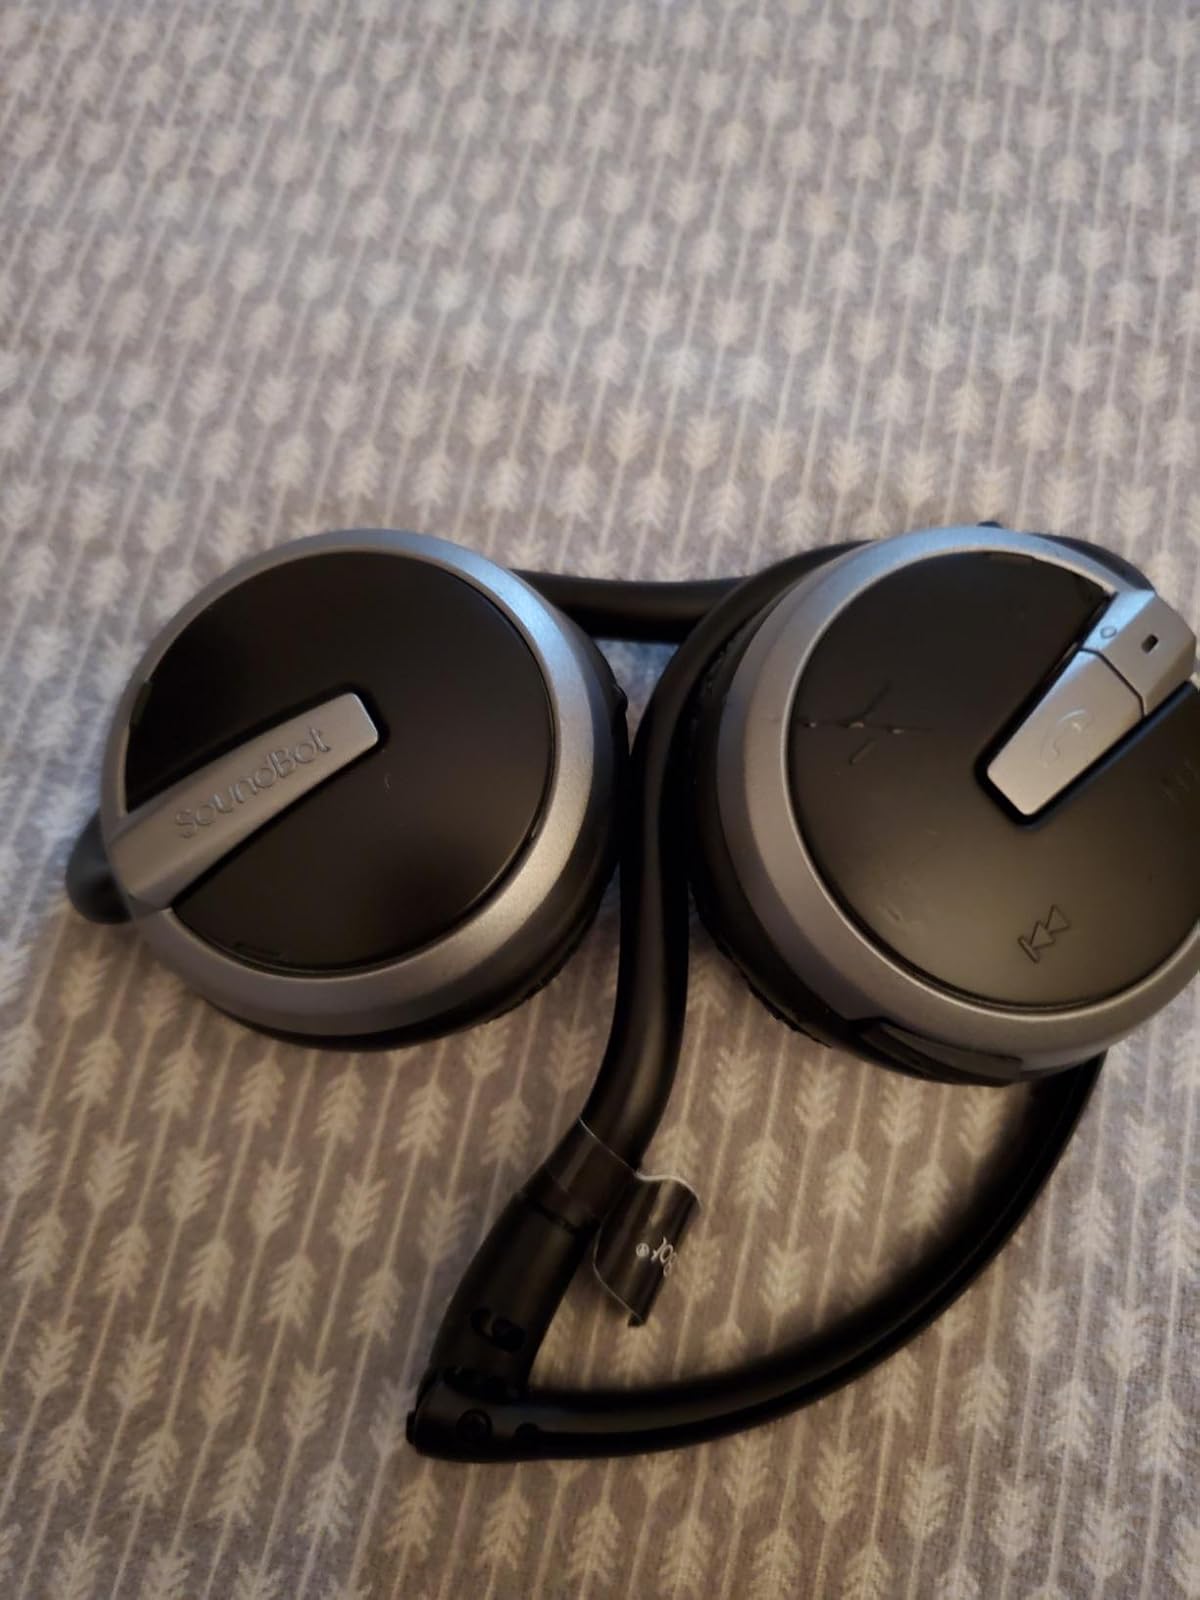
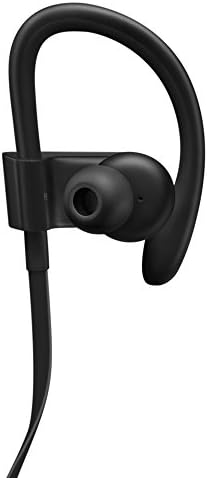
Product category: headphones
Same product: no